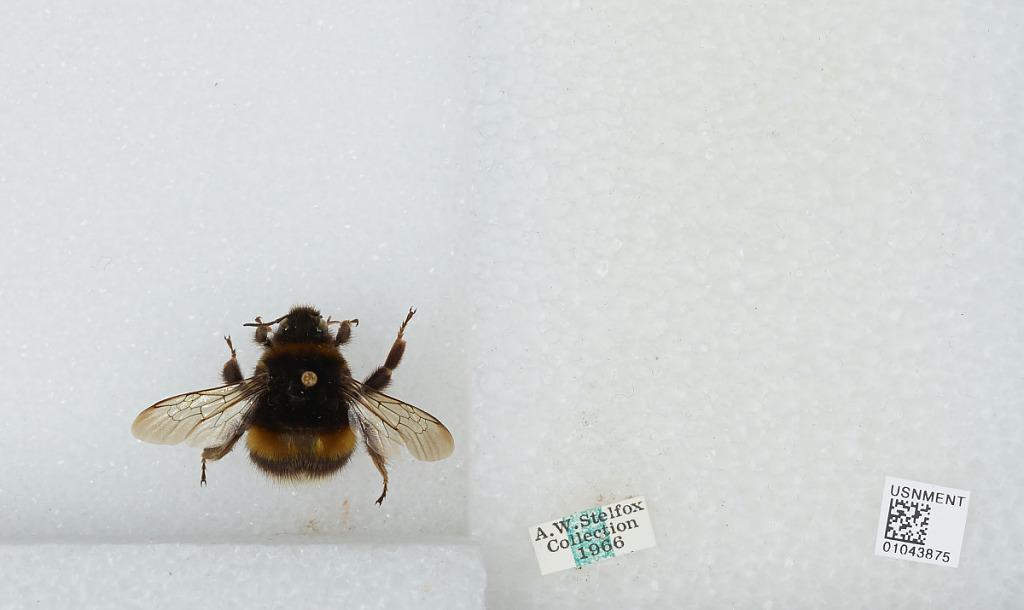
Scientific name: Bombus sp.